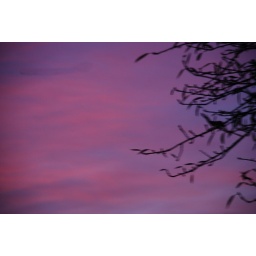
night sky in front of house